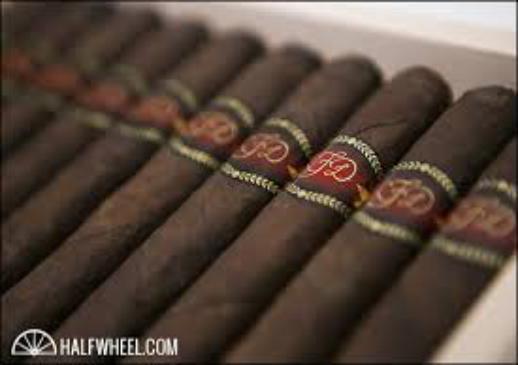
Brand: La Flor Dominicana
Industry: Necessities